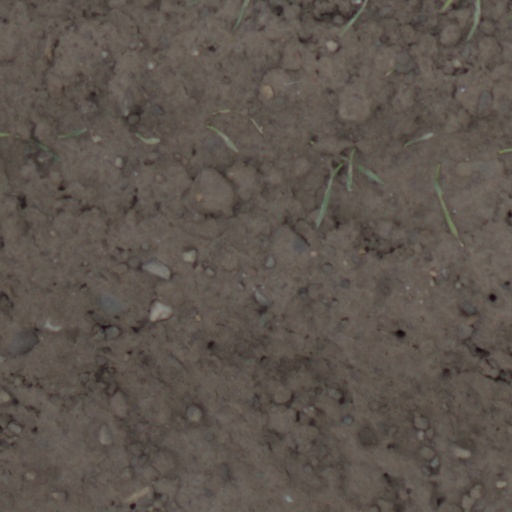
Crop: wheat